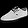
Label: Sneaker